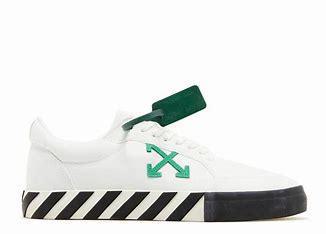
Brand: Off-White
Model: Off Vulc